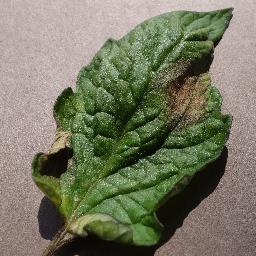
Label: Tomato___Late_blight